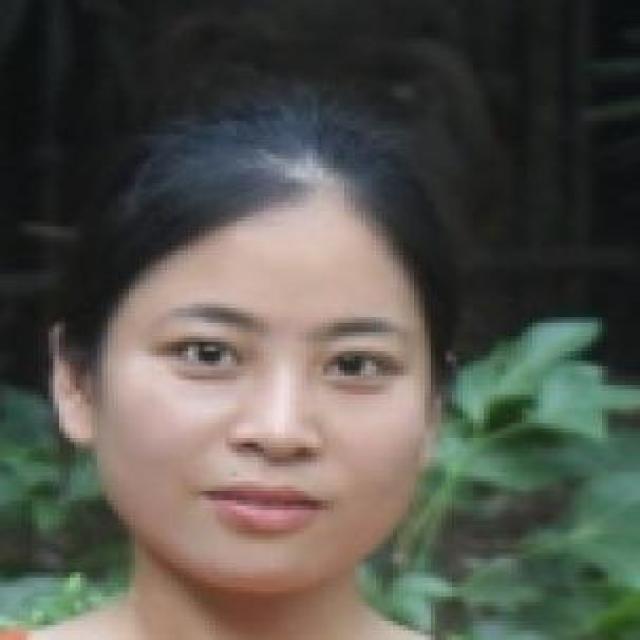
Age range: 21-44